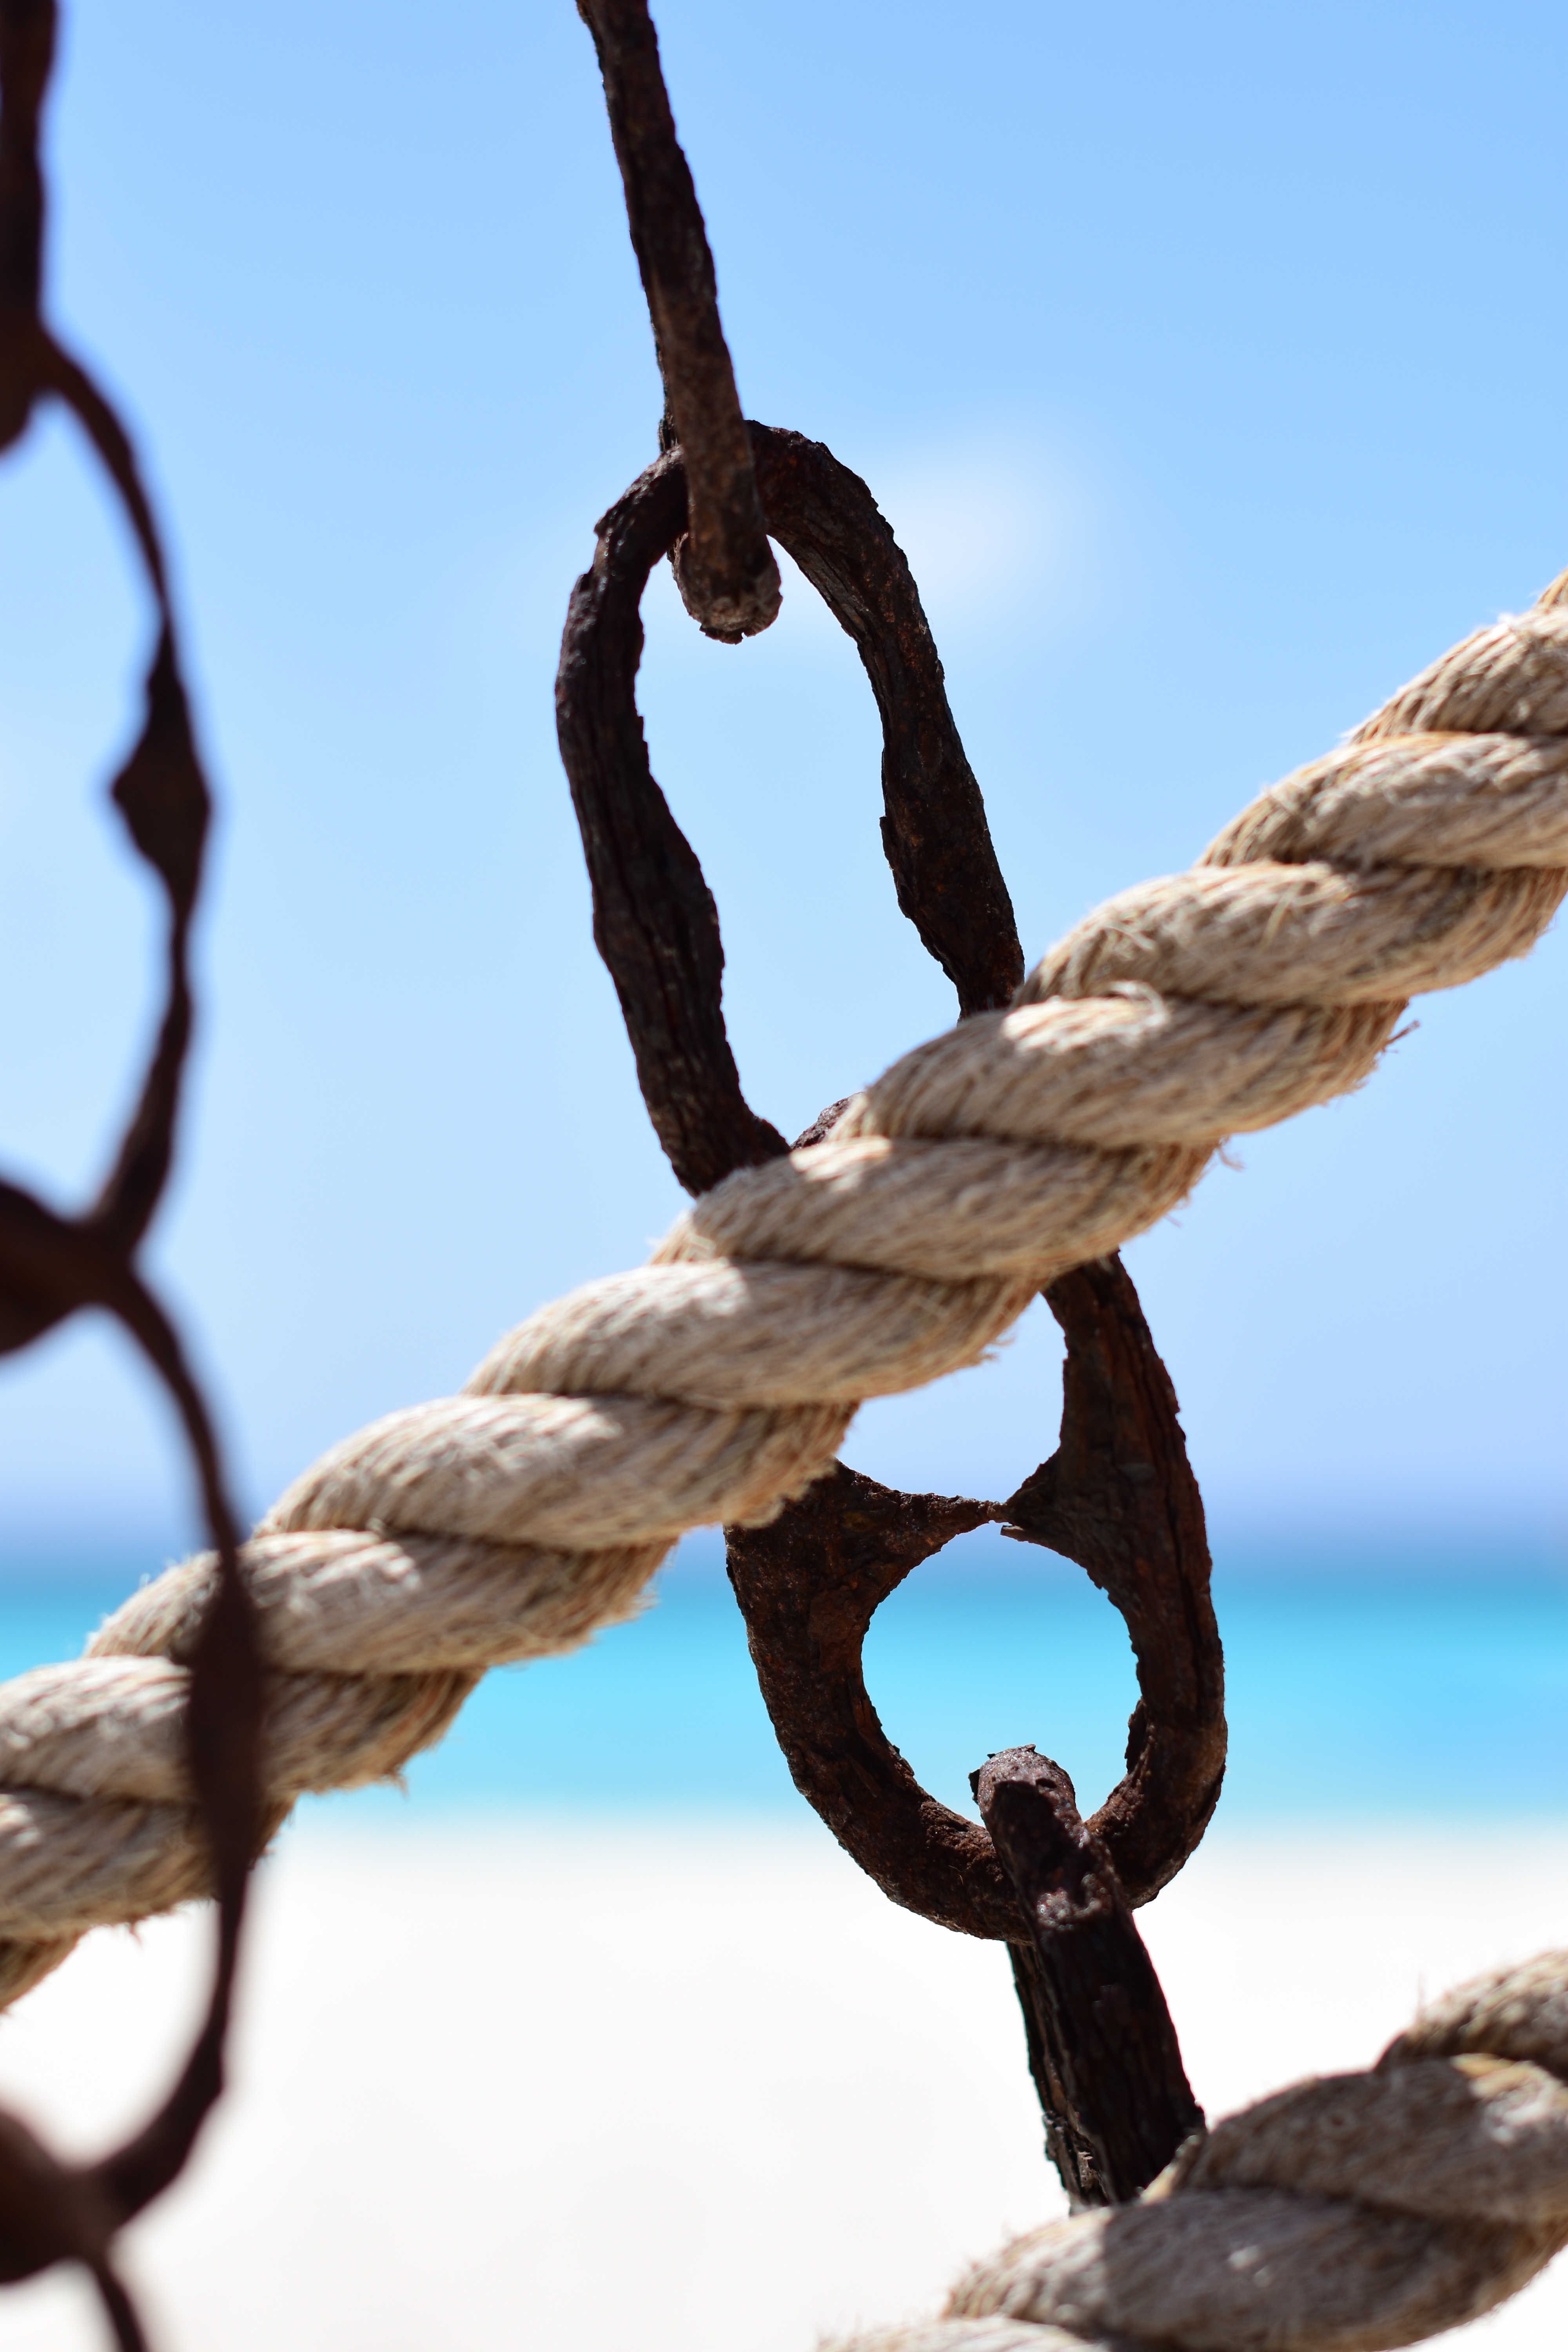
beach, sea, water, sand, ocean, branch, rope, sky, sun, ship, spring, holiday, rest, close up, chains, caribbean, ropes, pirates